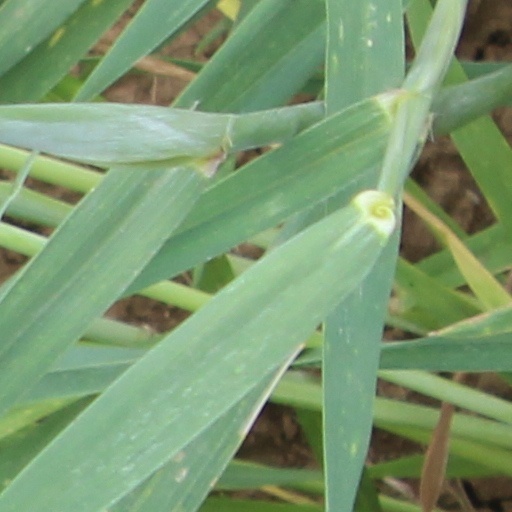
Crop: wheat